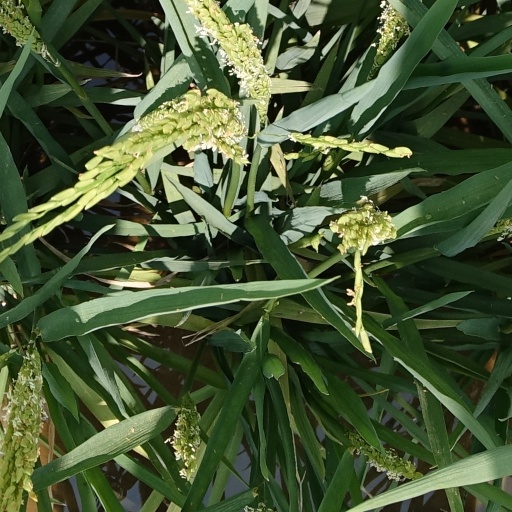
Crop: rice